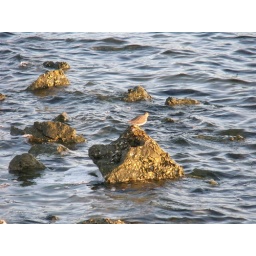
cute little bird in orange sunlight